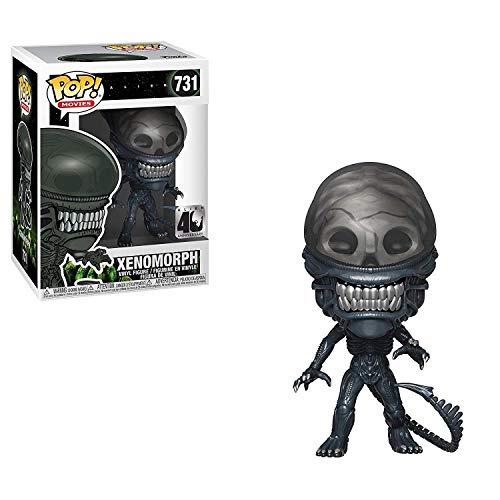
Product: Funko Pop! Movies: Alien 40th - Xenomorph
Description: From alien 40th, Xenomorph, as a stylized POP vinyl from Funko.
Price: $9.50
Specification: ProductDimensions:2.5x2.5x3.8inches|ItemWeight:5.3ounces|ShippingWeight:5.3ounces(Viewshippingratesandpolicies)|ASIN:B07KPT76JZ|Itemmodelnumber:37743|Manufacturerrecommendedage:6yearsandup